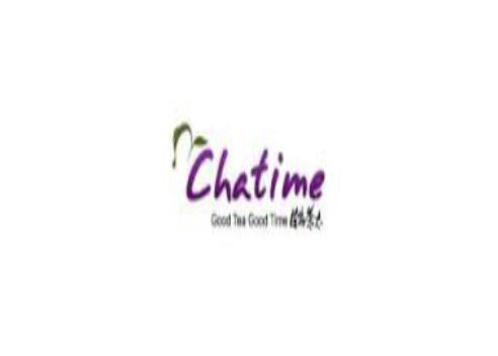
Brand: chatime
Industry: Food